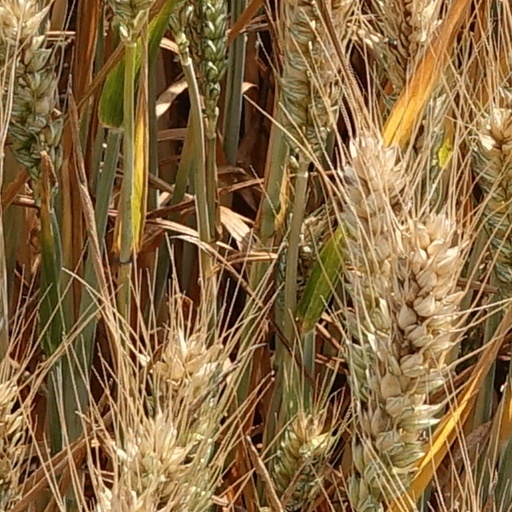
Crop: wheat